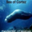
Label: seal